Somsdorf

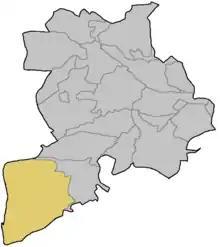
Locator map

Somsdorf is a municipal subdivision of Freital in Sächsische Schweiz-Osterzgebirge district in Saxony state of Germany. It lies in the west of Freital, between the Rote Weißeritz and the Wilde Weißeritz.